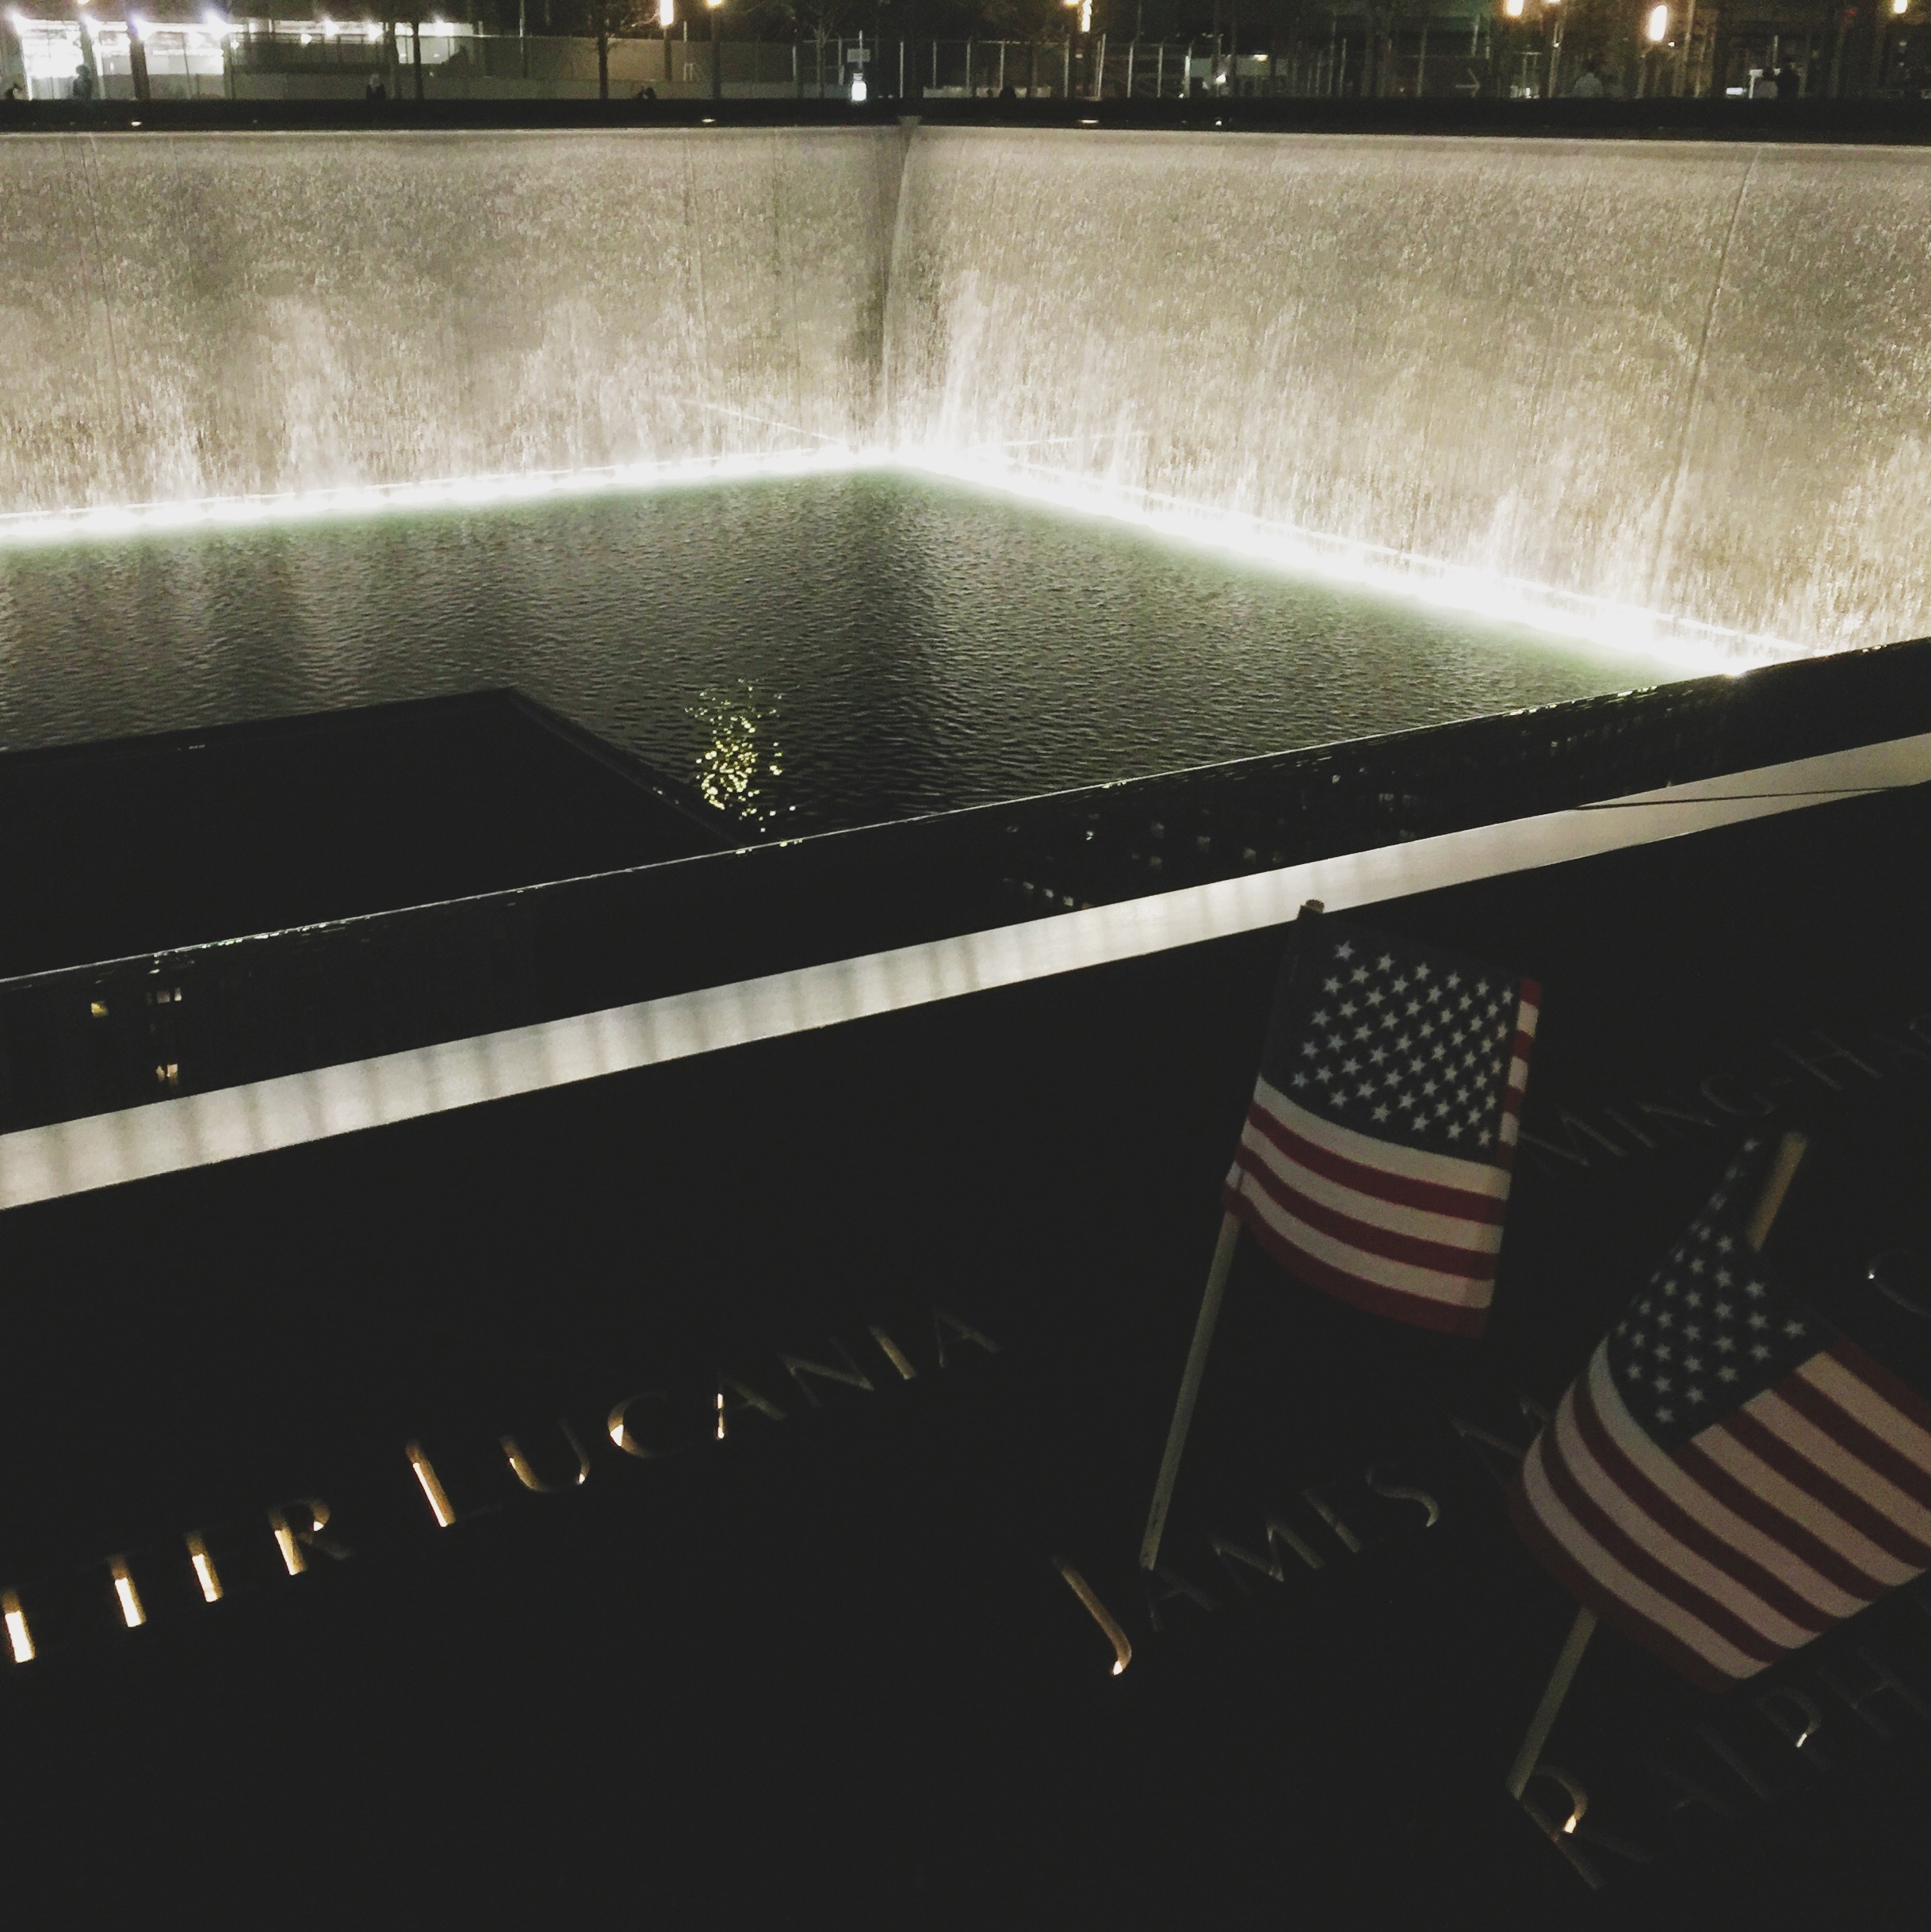
floor, material, design, plumbing fixture